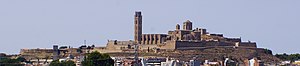
Lleida
:Image:Seu Vella gotisch-romanische Kathedrale 1286-1431 Festung 1707 Turó de la Seu Vella Lleida Lérida Spanien Ost Foto 2017 Wolfgang Pehlemann DSC06840.jpg